Parinari

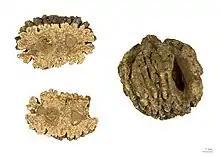
"Parinari montana" - MHNT

Parinari is a genus of plant in the family Chrysobalanaceae.